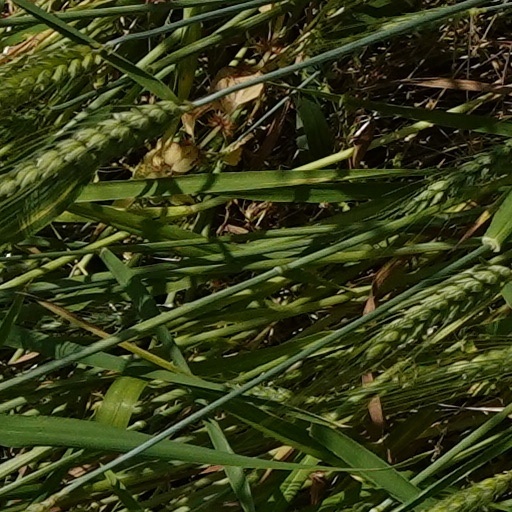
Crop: wheat